St. Andrew's College, Grahamstown

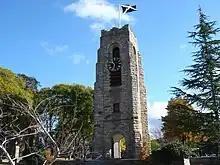
St. Andrew's College clock tower, built in 1923

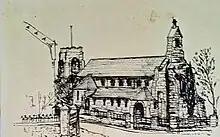

The laying of the foundation stone took place on 15 August 1855. Prior to this there existed a grammar school, founded by Bishop Robert Gray in 1849 on the site currently occupied by the Good Shepherd School, under the management of Mr. M.C. Bendelack, who was soon succeeded by the Rev. F. Bankes. Bankes was appointed principal of the new college, retaining also the title of Head-Master of St. Andrew's College Grammar School, as his school and all funds belonging to it were merged into the new institution. The Society for Promoting Christian Knowledge gave £1000 towards the building to which they added £500 in 1857, and a like sum in 1860. A supplementary sum was subscribed by friends of the Bishop.